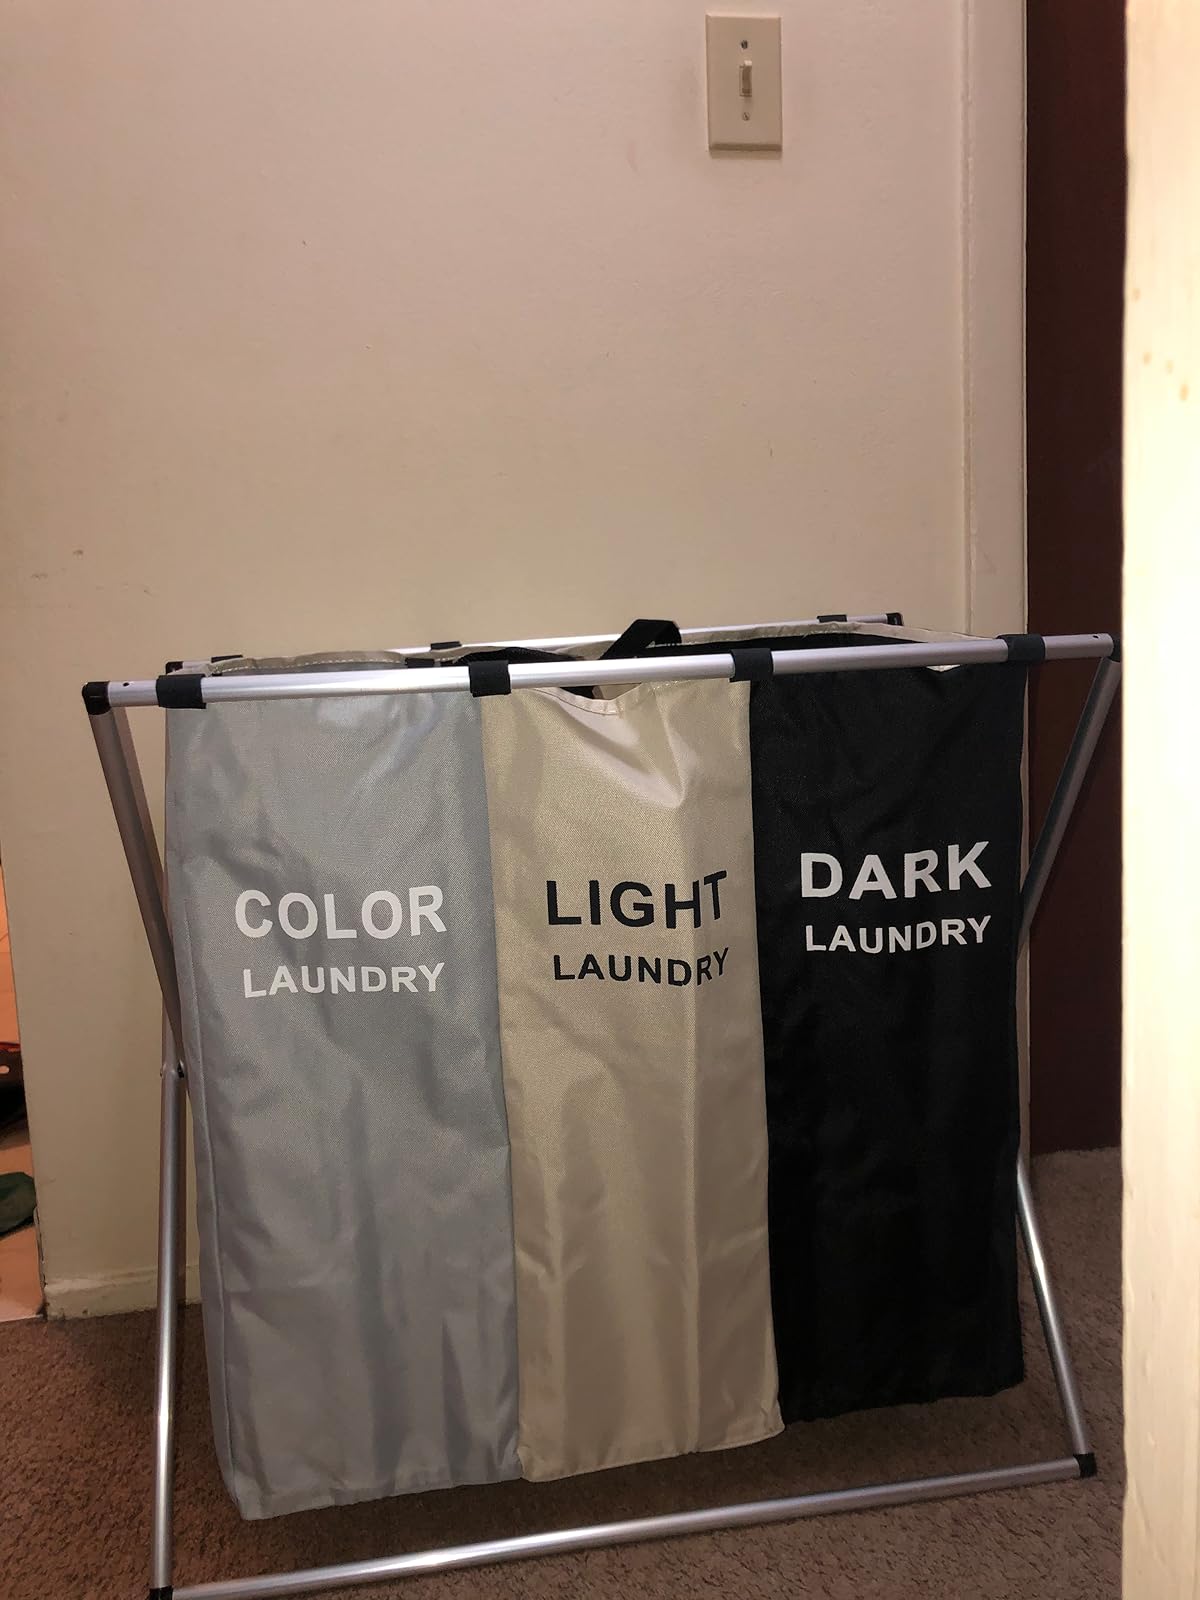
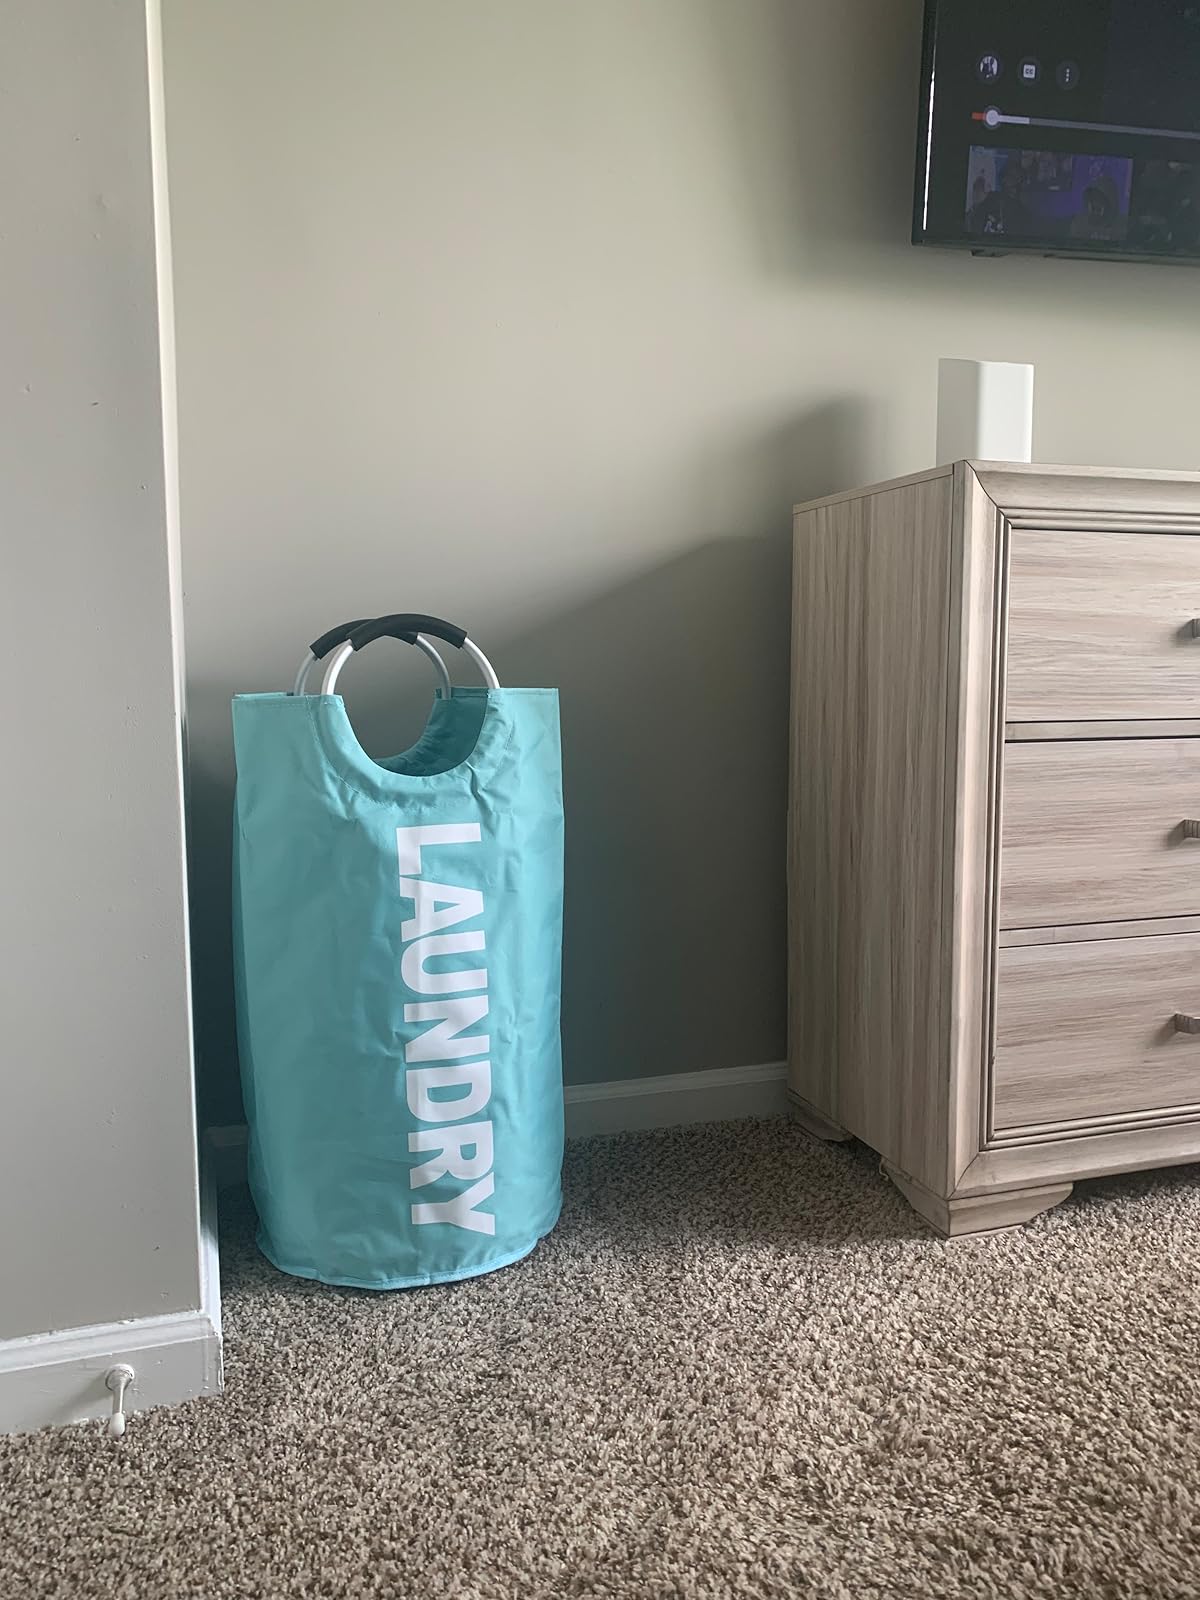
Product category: items_hamper
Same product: no